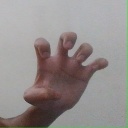
अक्षर: झ